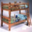
Label: bed